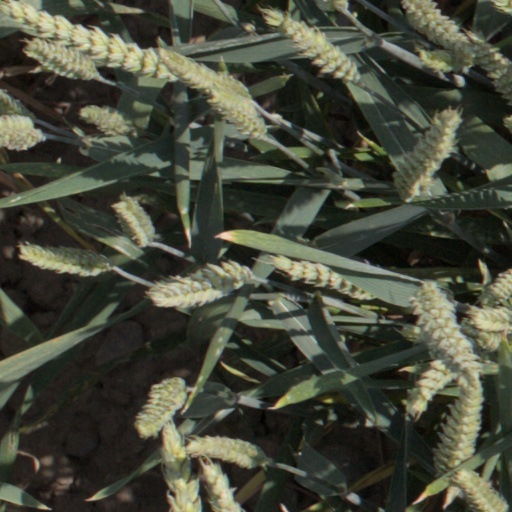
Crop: wheat